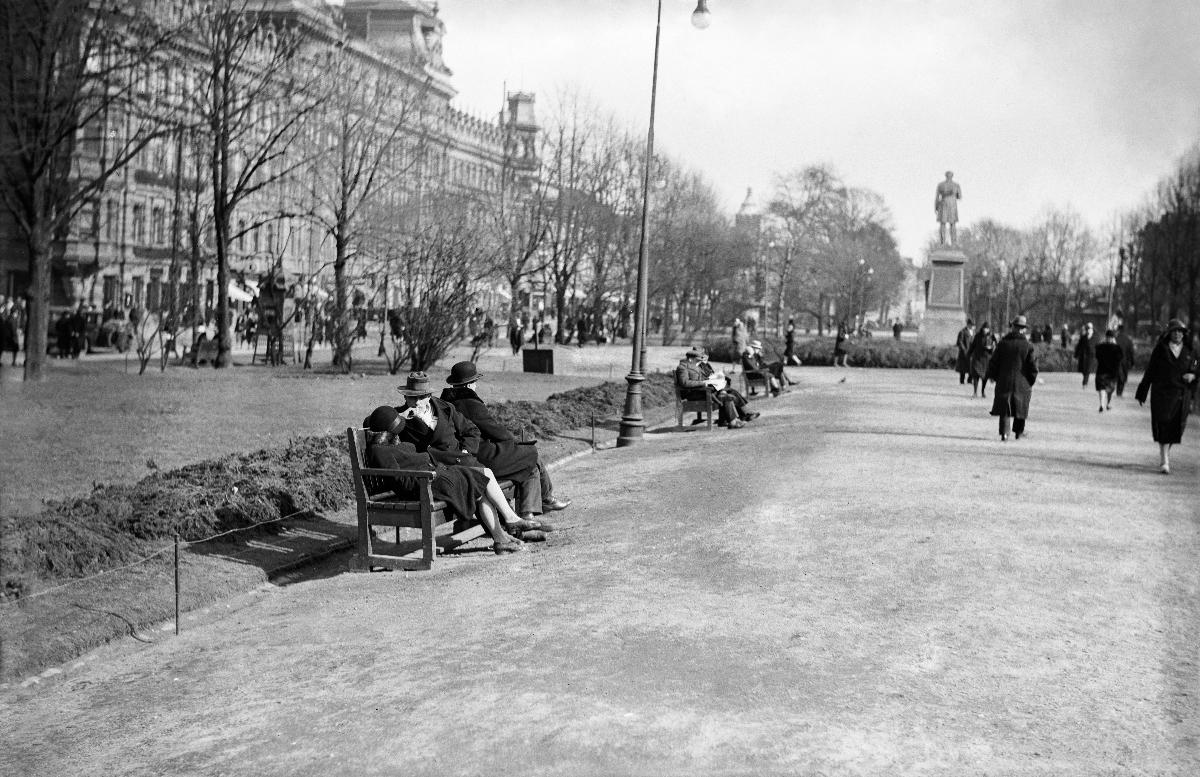
Esplanadin puisto
Esplanadparken; Esplanade park
sisällön kuvaus: Ihmisiä Esplanadin puistossa Helsingissä 1930. content description: People in Esplanade park in Helsinki 1930. innehållsbeskrivning: Människor i Esplanadsparken i Helsingfors 1930.
Kuvaaja: Sundström, Hugo, kuvaaja
Vuosi: 1930
Paikka: Suomi, Uusimaa, Helsinki
Aiheet: kaupungit (alueet); puistot; esplanadit; HBL; parks; city; cities; streets; esplanades; parker; städer; gator; esplanader